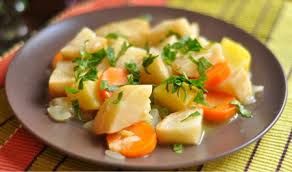
Yemek: enginar